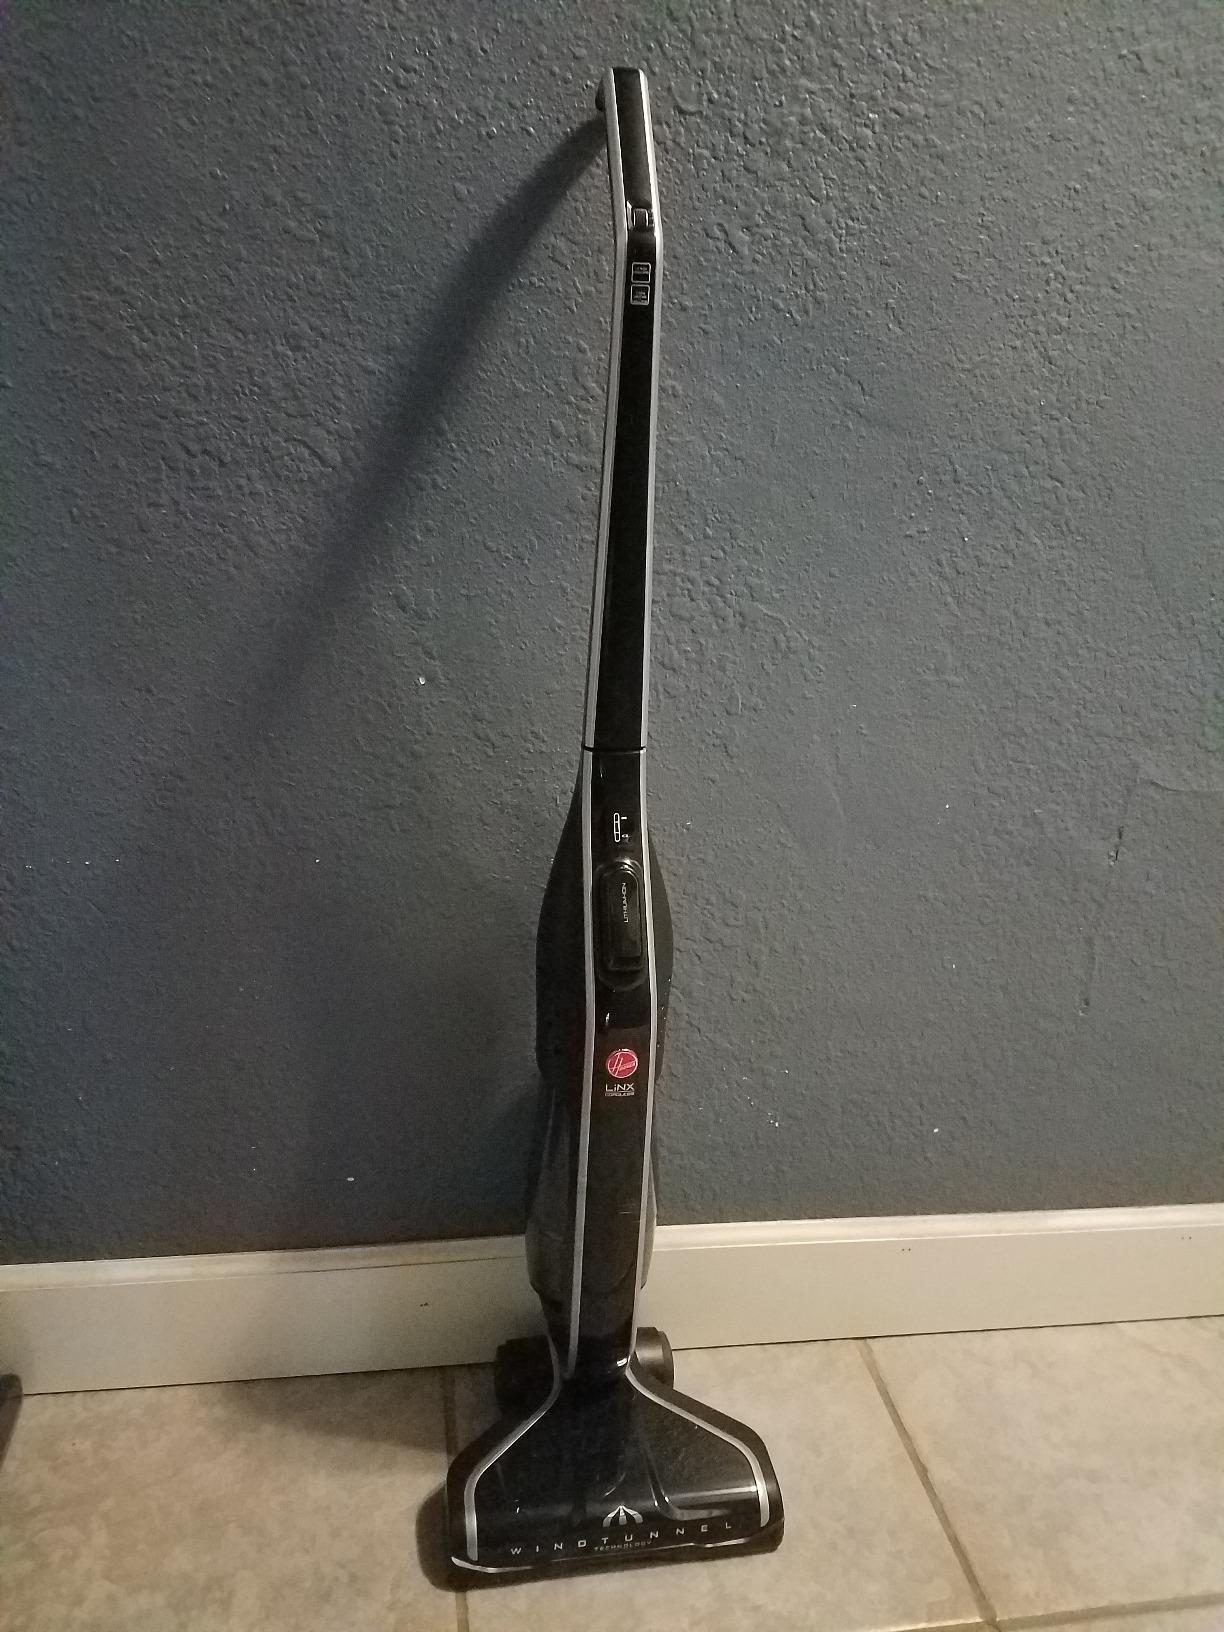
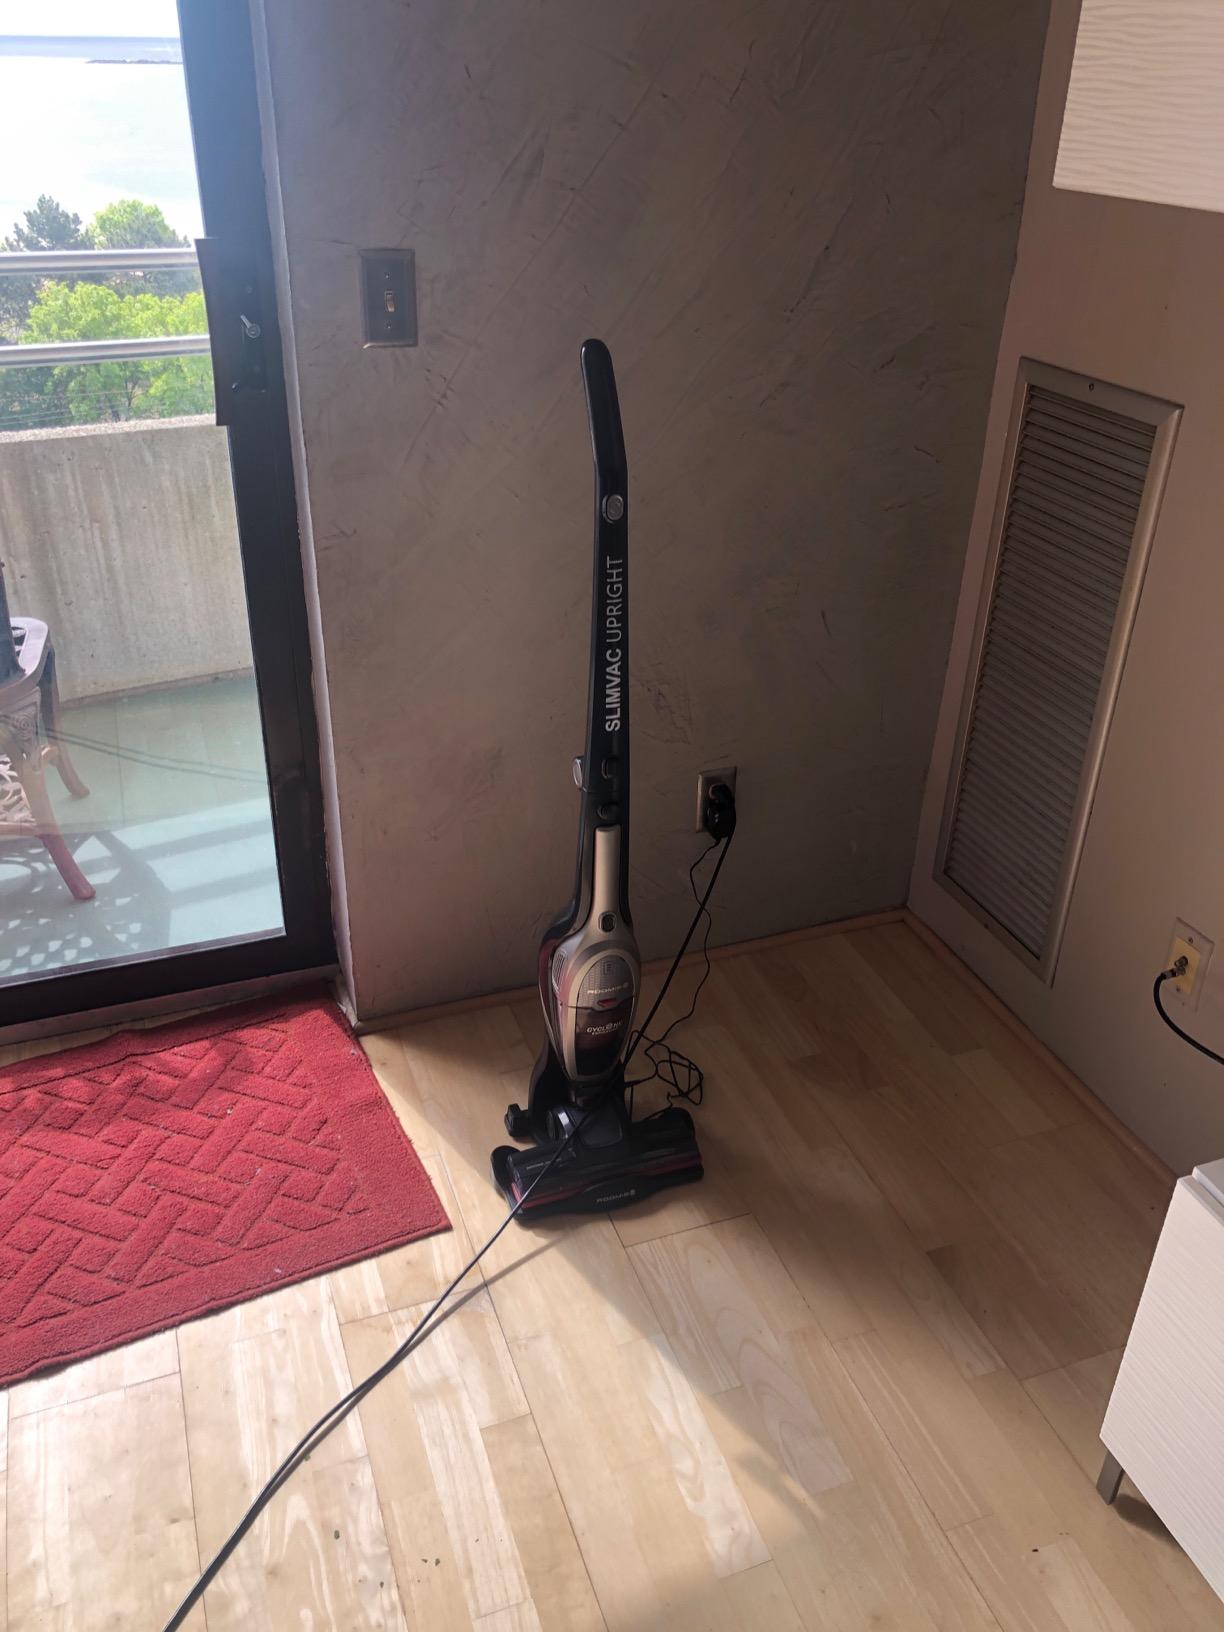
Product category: items_vacuum
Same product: no